Single-room occupancy

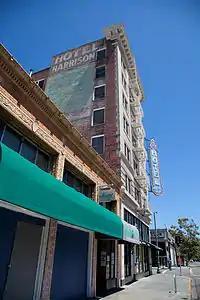
The Harrison Hotel, an SRO hotel in Oakland, California

The term originated in New York City, probably in the 1930s (the "Oxford English Dictionary" provides an earliest citation of 1941), but such accommodations predate the nickname by at least fifty years. SROs exist in many American cities, and are most common in larger cities. In many cases, the buildings themselves were formerly hotels in or near a city's central business district, typically built in the late 19th and early 20th centuries. Theodore Dreiser described early SRO hotels in his 1900 "naturist novel of urban life" "Sister Carrie".